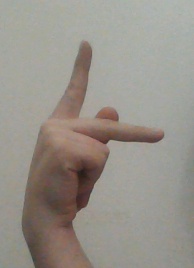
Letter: dha